Battle of Hampton Roads

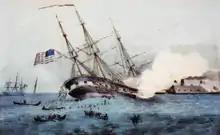
Sinking of "Cumberland" by the ironclad "Virginia"

Intelligence that the Confederates were working to develop an ironclad caused consternation for the Union, but Secretary of the Navy Gideon Welles waited for Congress to meet to request permission to consider building armored vessels; Congress gave this permission on August 3, 1861. Welles appointed a commission, which became known as the Ironclad Board, of three senior naval officers to choose among the designs that were submitted for consideration. The three men were Captains Joseph Smith, Hiram Paulding, and Commander Charles Henry Davis. The board considered seventeen designs, and chose to support three. The first of the three to be completed, even though she was by far the most radical in design, was Swedish engineer and inventor John Ericsson's .